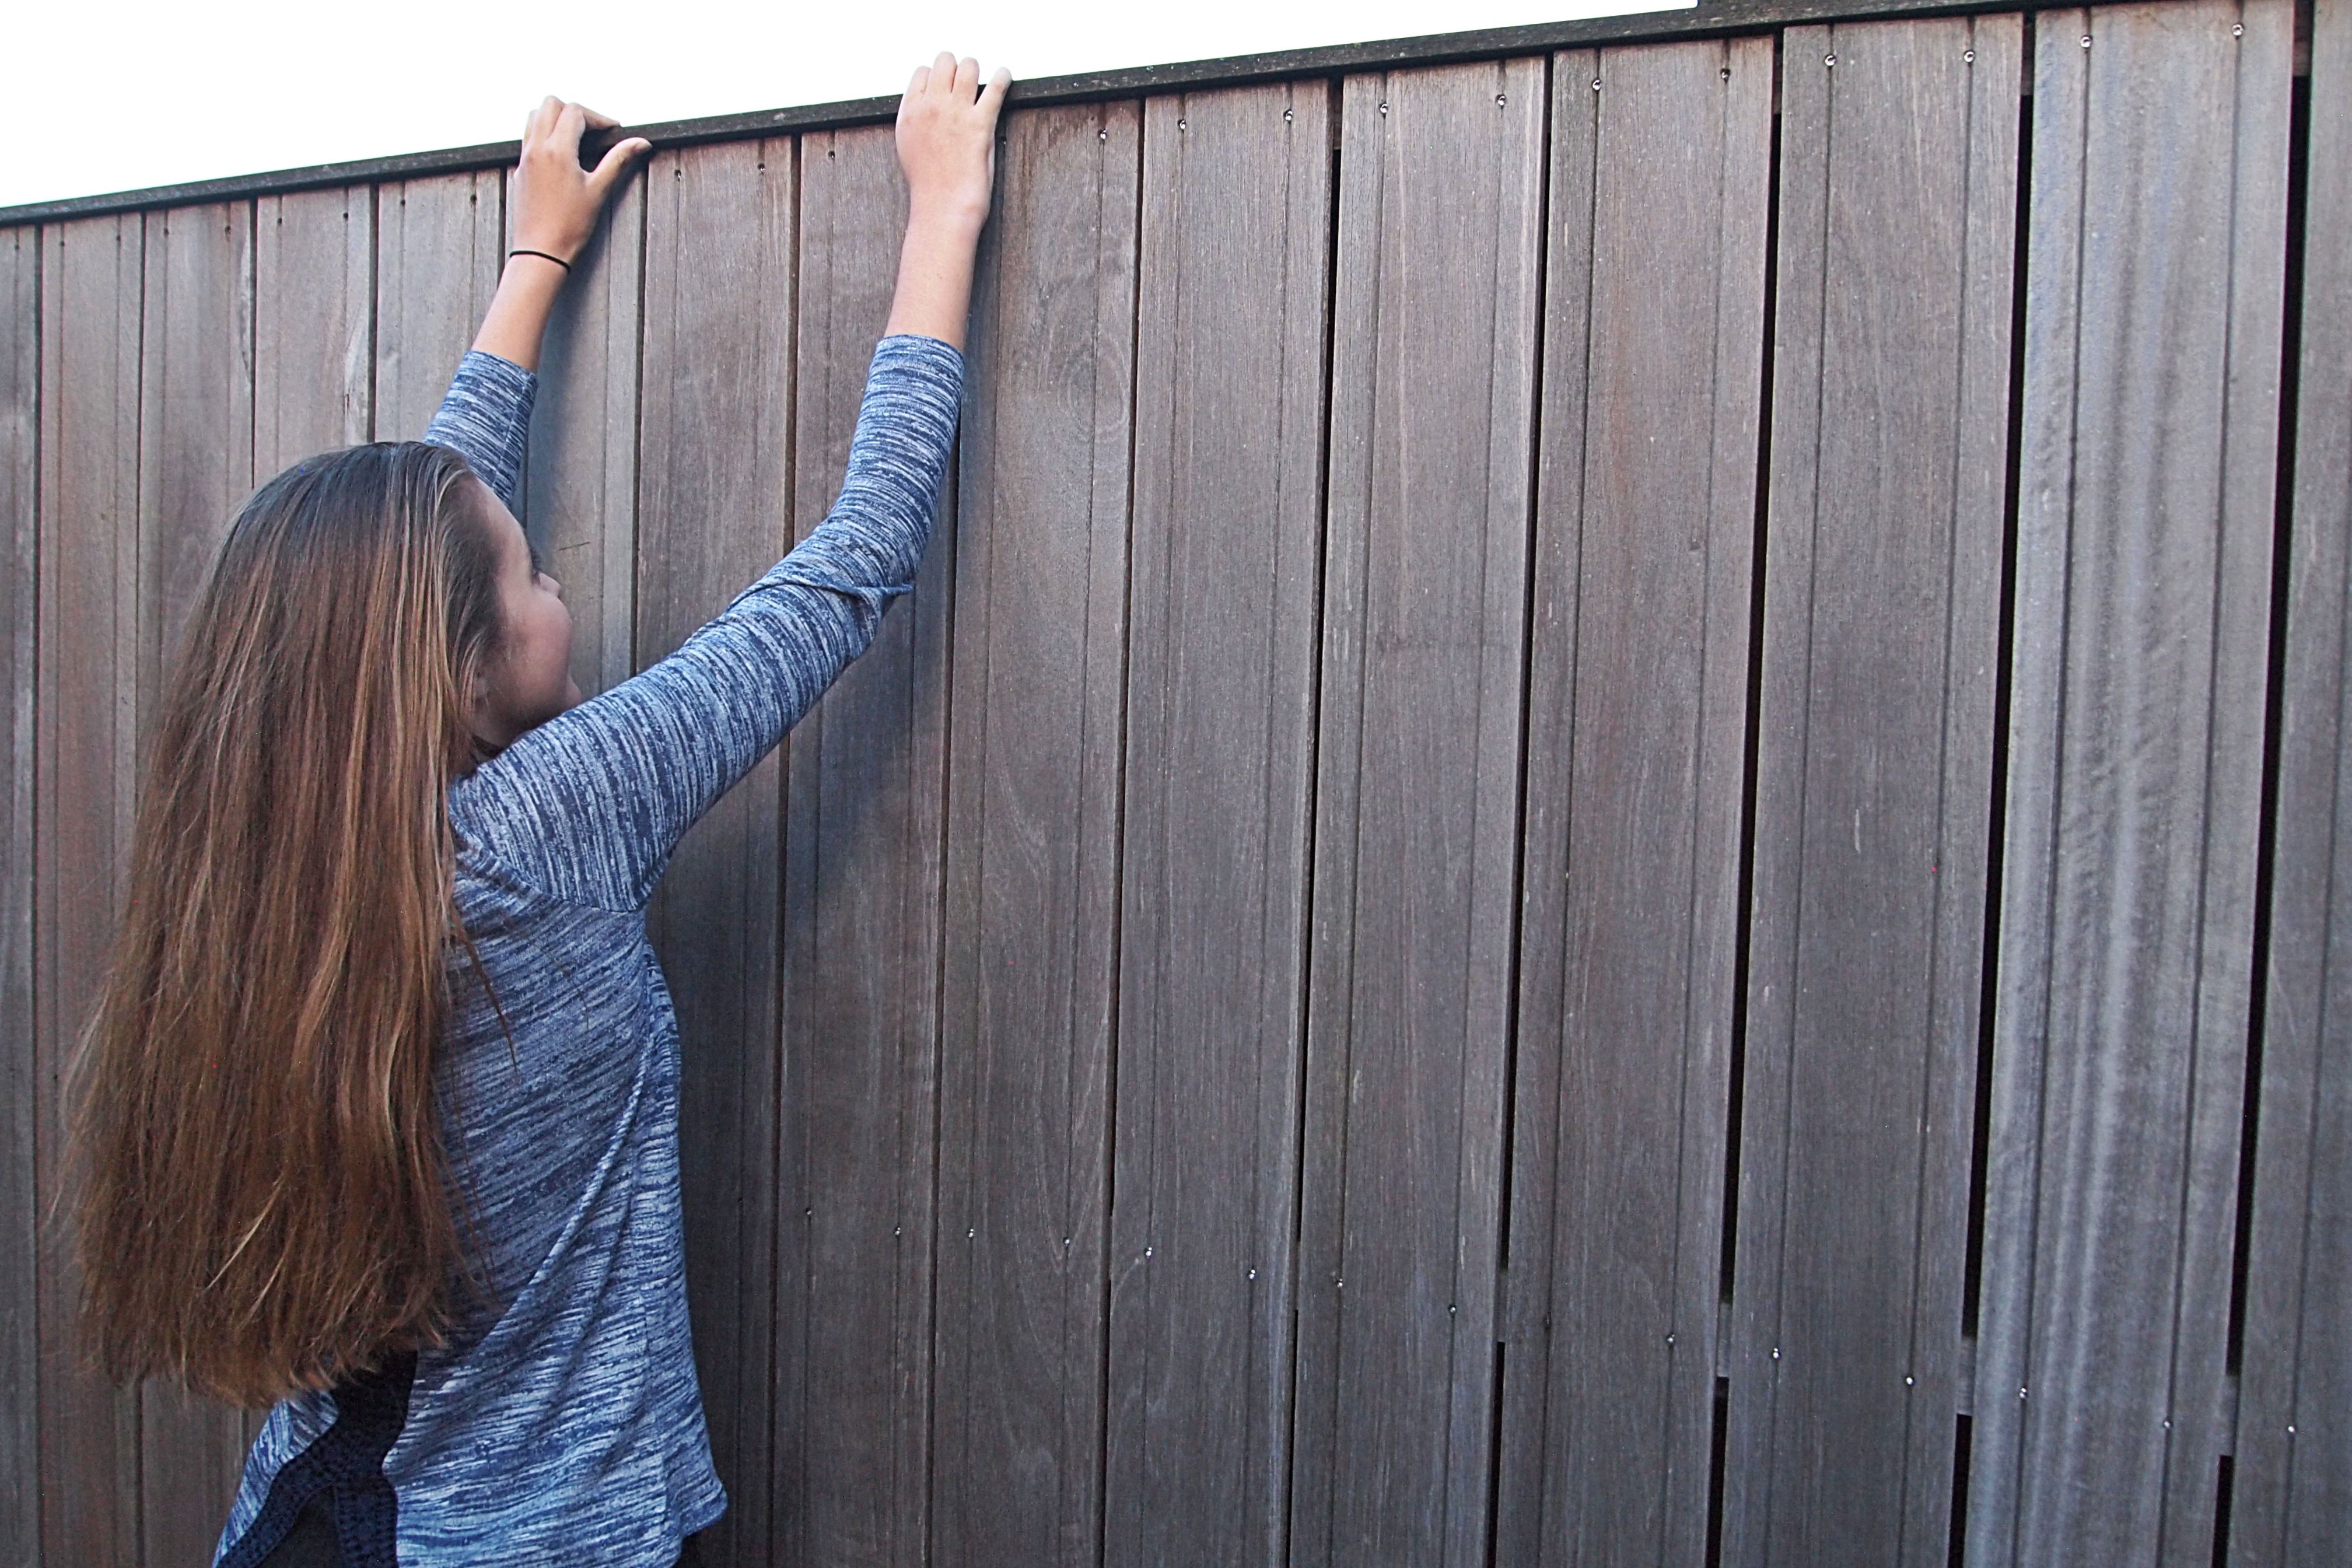
fence, wood, girl, floor, wall, blue, climbing, blonde, climb, long hair, interior design, power, hardwood, effort, obstacle, outdoor structure